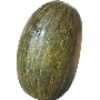
Label: Melon Piel de Sapo 1